Jay Street–MetroTech station

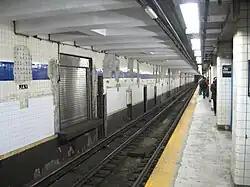
Money train door on southbound track of the IND platform

Formerly, "money trains" collected the tokens that were used to pay fares at each of the subway stations and deposited them into a special door that led to a money-counting room under 370 Jay Street. The platforms were built in 1951, the same year the building opened, though "money trains" had been in use on the system since 1905. The platforms were placed next to 370 Jay Street because it was a convenient location near where all three subway companies had tunnels. Tokens became New York City Transit fare media in 1951. Tokens were last used in the entire New York City Transit system, including the subway, in 2003. This meant that the money trains were no longer used, and in December 2006, the platforms were closed. The money trains were also retired, though for a different reason: they moved slowly, and the Metropolitan Transportation Authority was concerned that the money trains would delay train traffic. The money train later became part of the collection of the nearby New York Transit Museum, and in October 2015, the museum started hosting another exhibit, "The Secret Life of 370 Jay Street", that chronicled the building's varying uses.